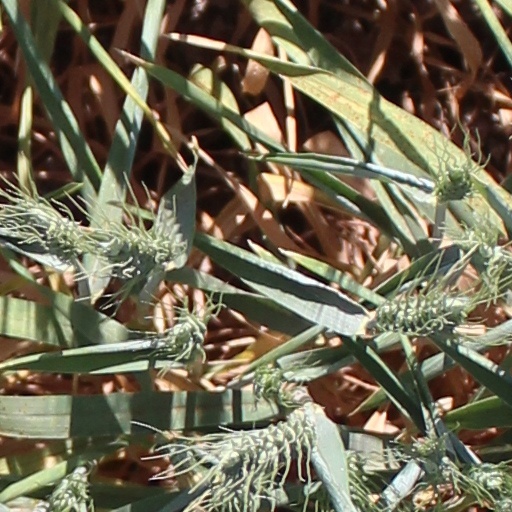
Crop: wheat